Volkswagen R

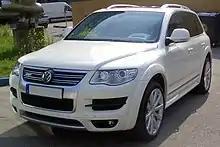
2008 VW Touareg R50

At the Frankfurt Motor Show in September 2007, Volkswagen launched the 'R line' R36, created by Volkswagen Individual GmbH.